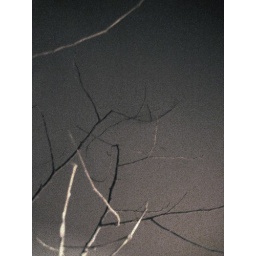
I have tree in my office